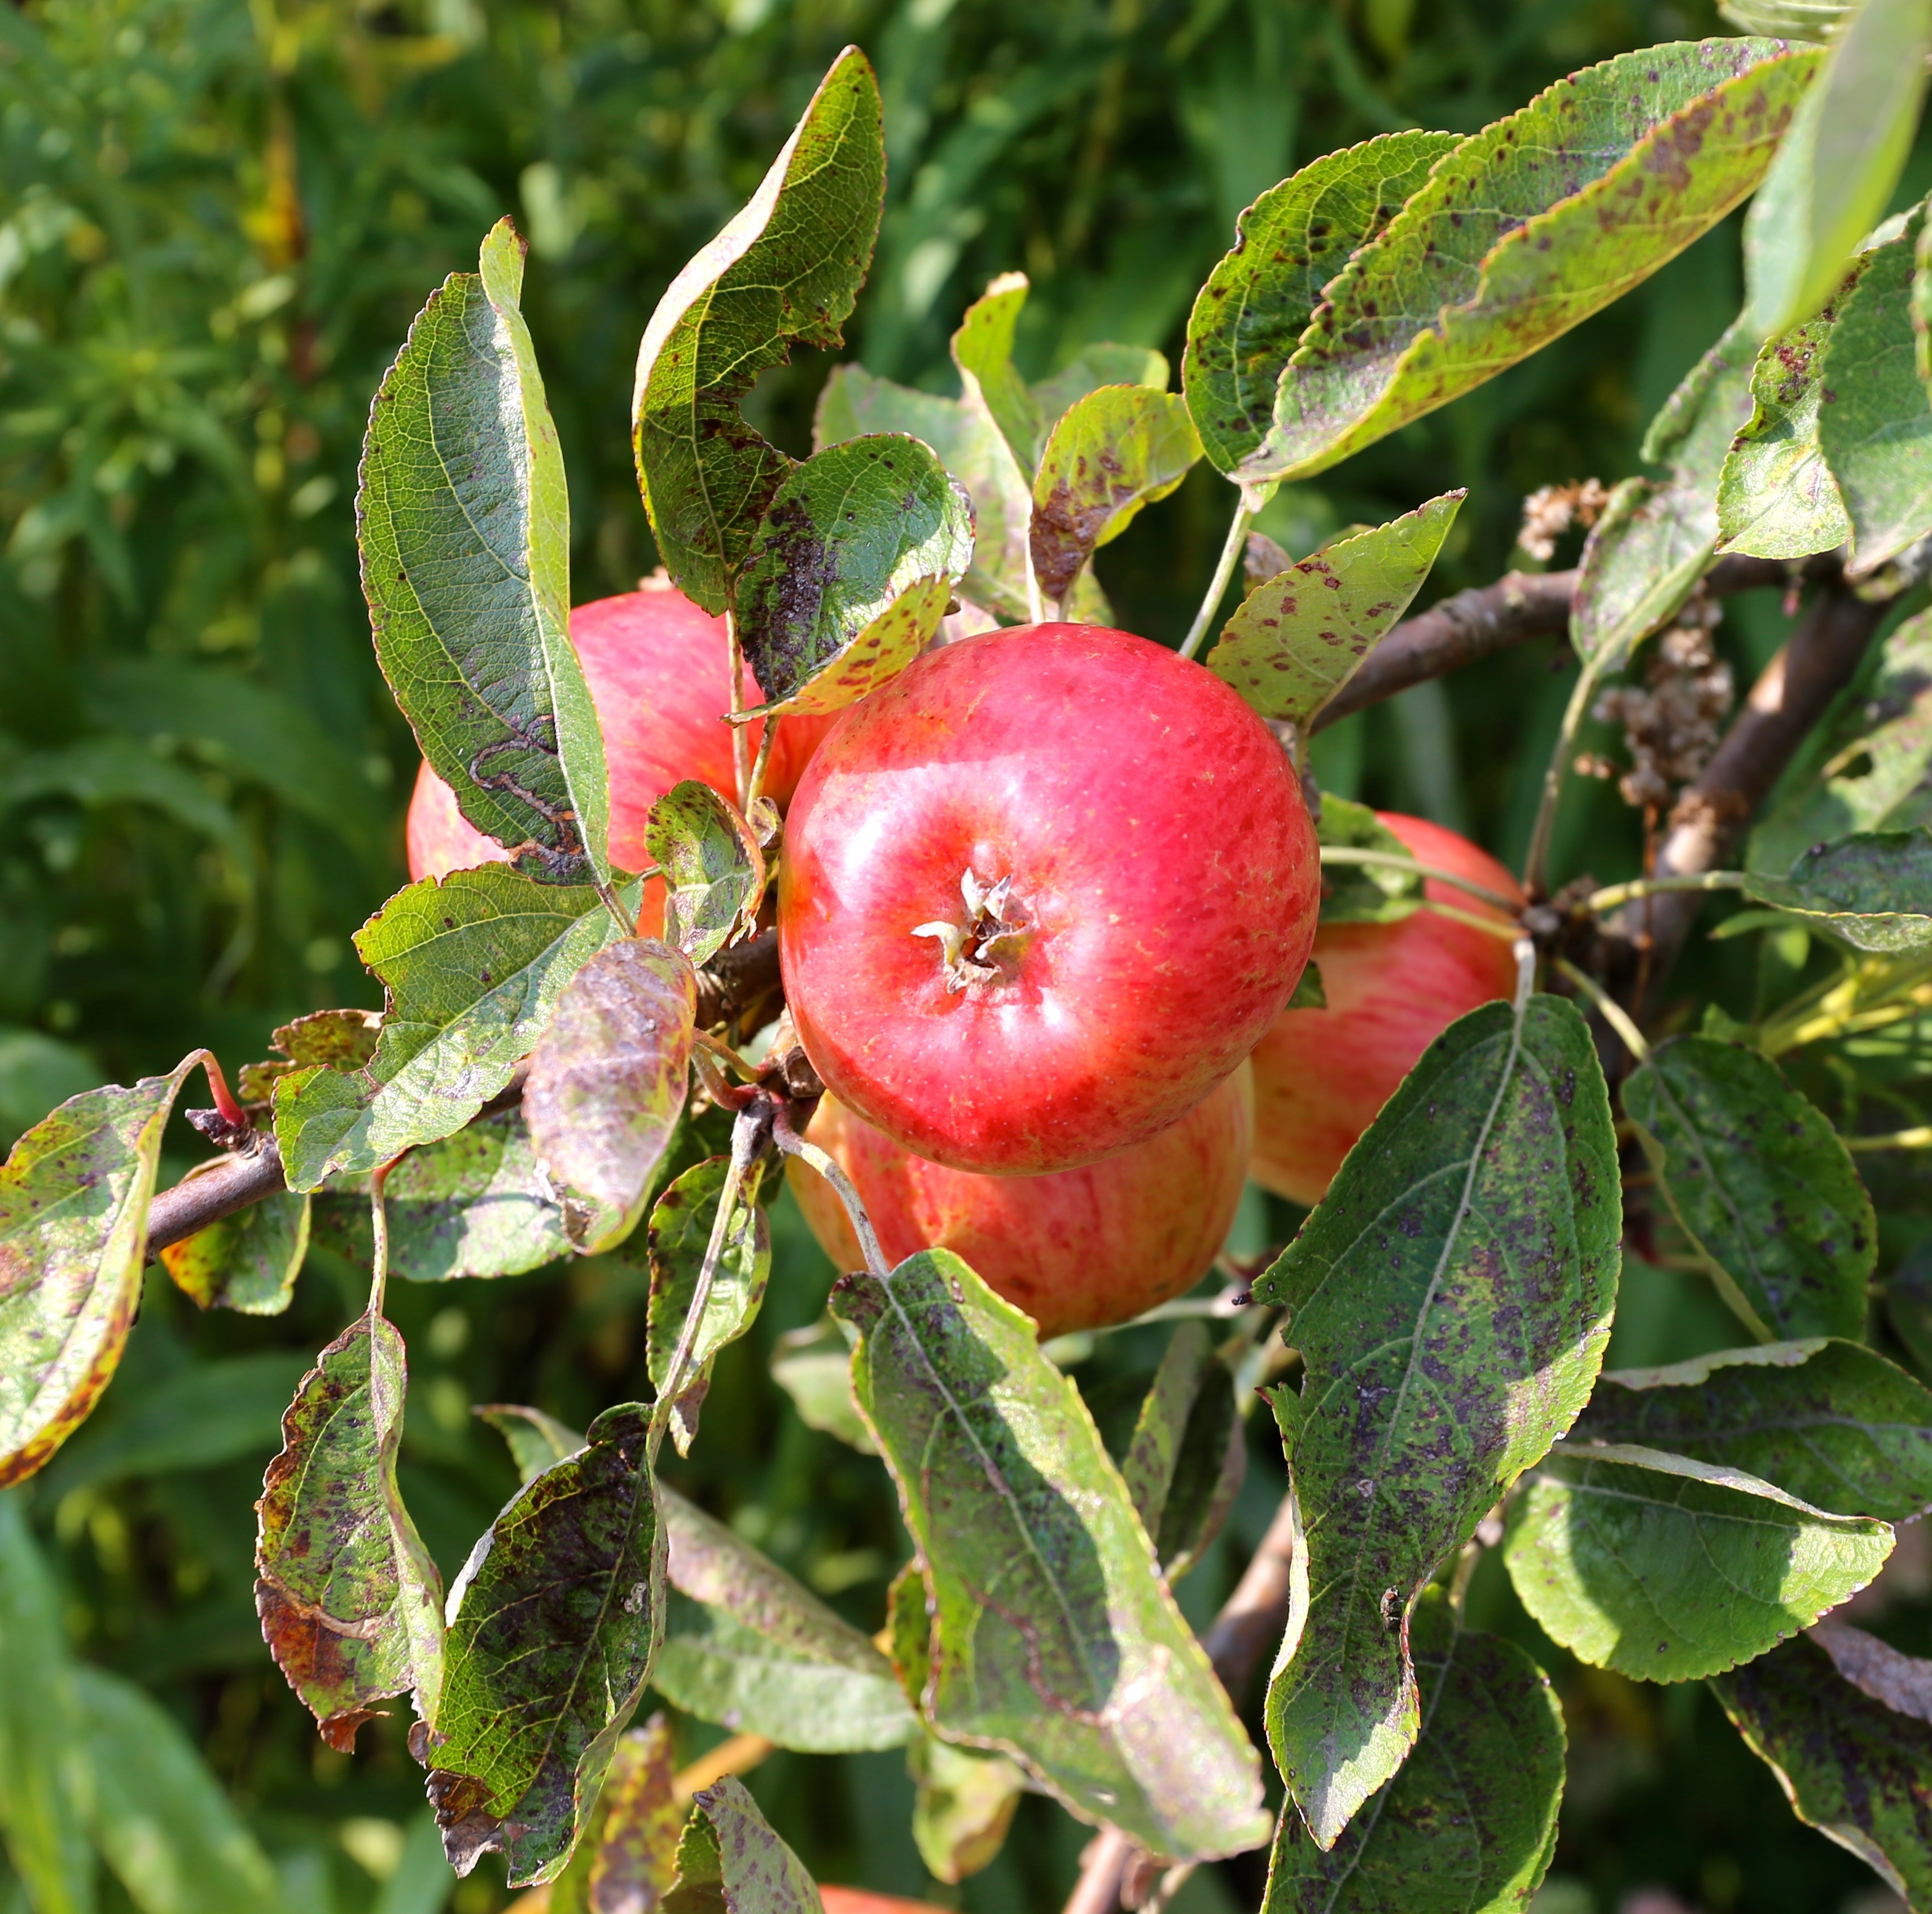
apple, tree, branch, plant, fruit, flower, food, produce, evergreen, flora, rome, shrub, apple tree, rose hip, flowering plant, rose family, acerola, malpighia, woody plant, land plant, rosa rubiginosa